Pittsburgh Penguins

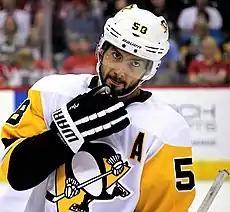
Kris Letang holds the franchise's all-time points record for a defenseman.

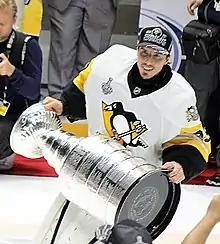
Marc-Andre Fleury is franchise's all-time leader in wins and games played among goaltenders.

These are the top-ten point-scorers in franchise history. Figures are updated after each completed NHL regular season.